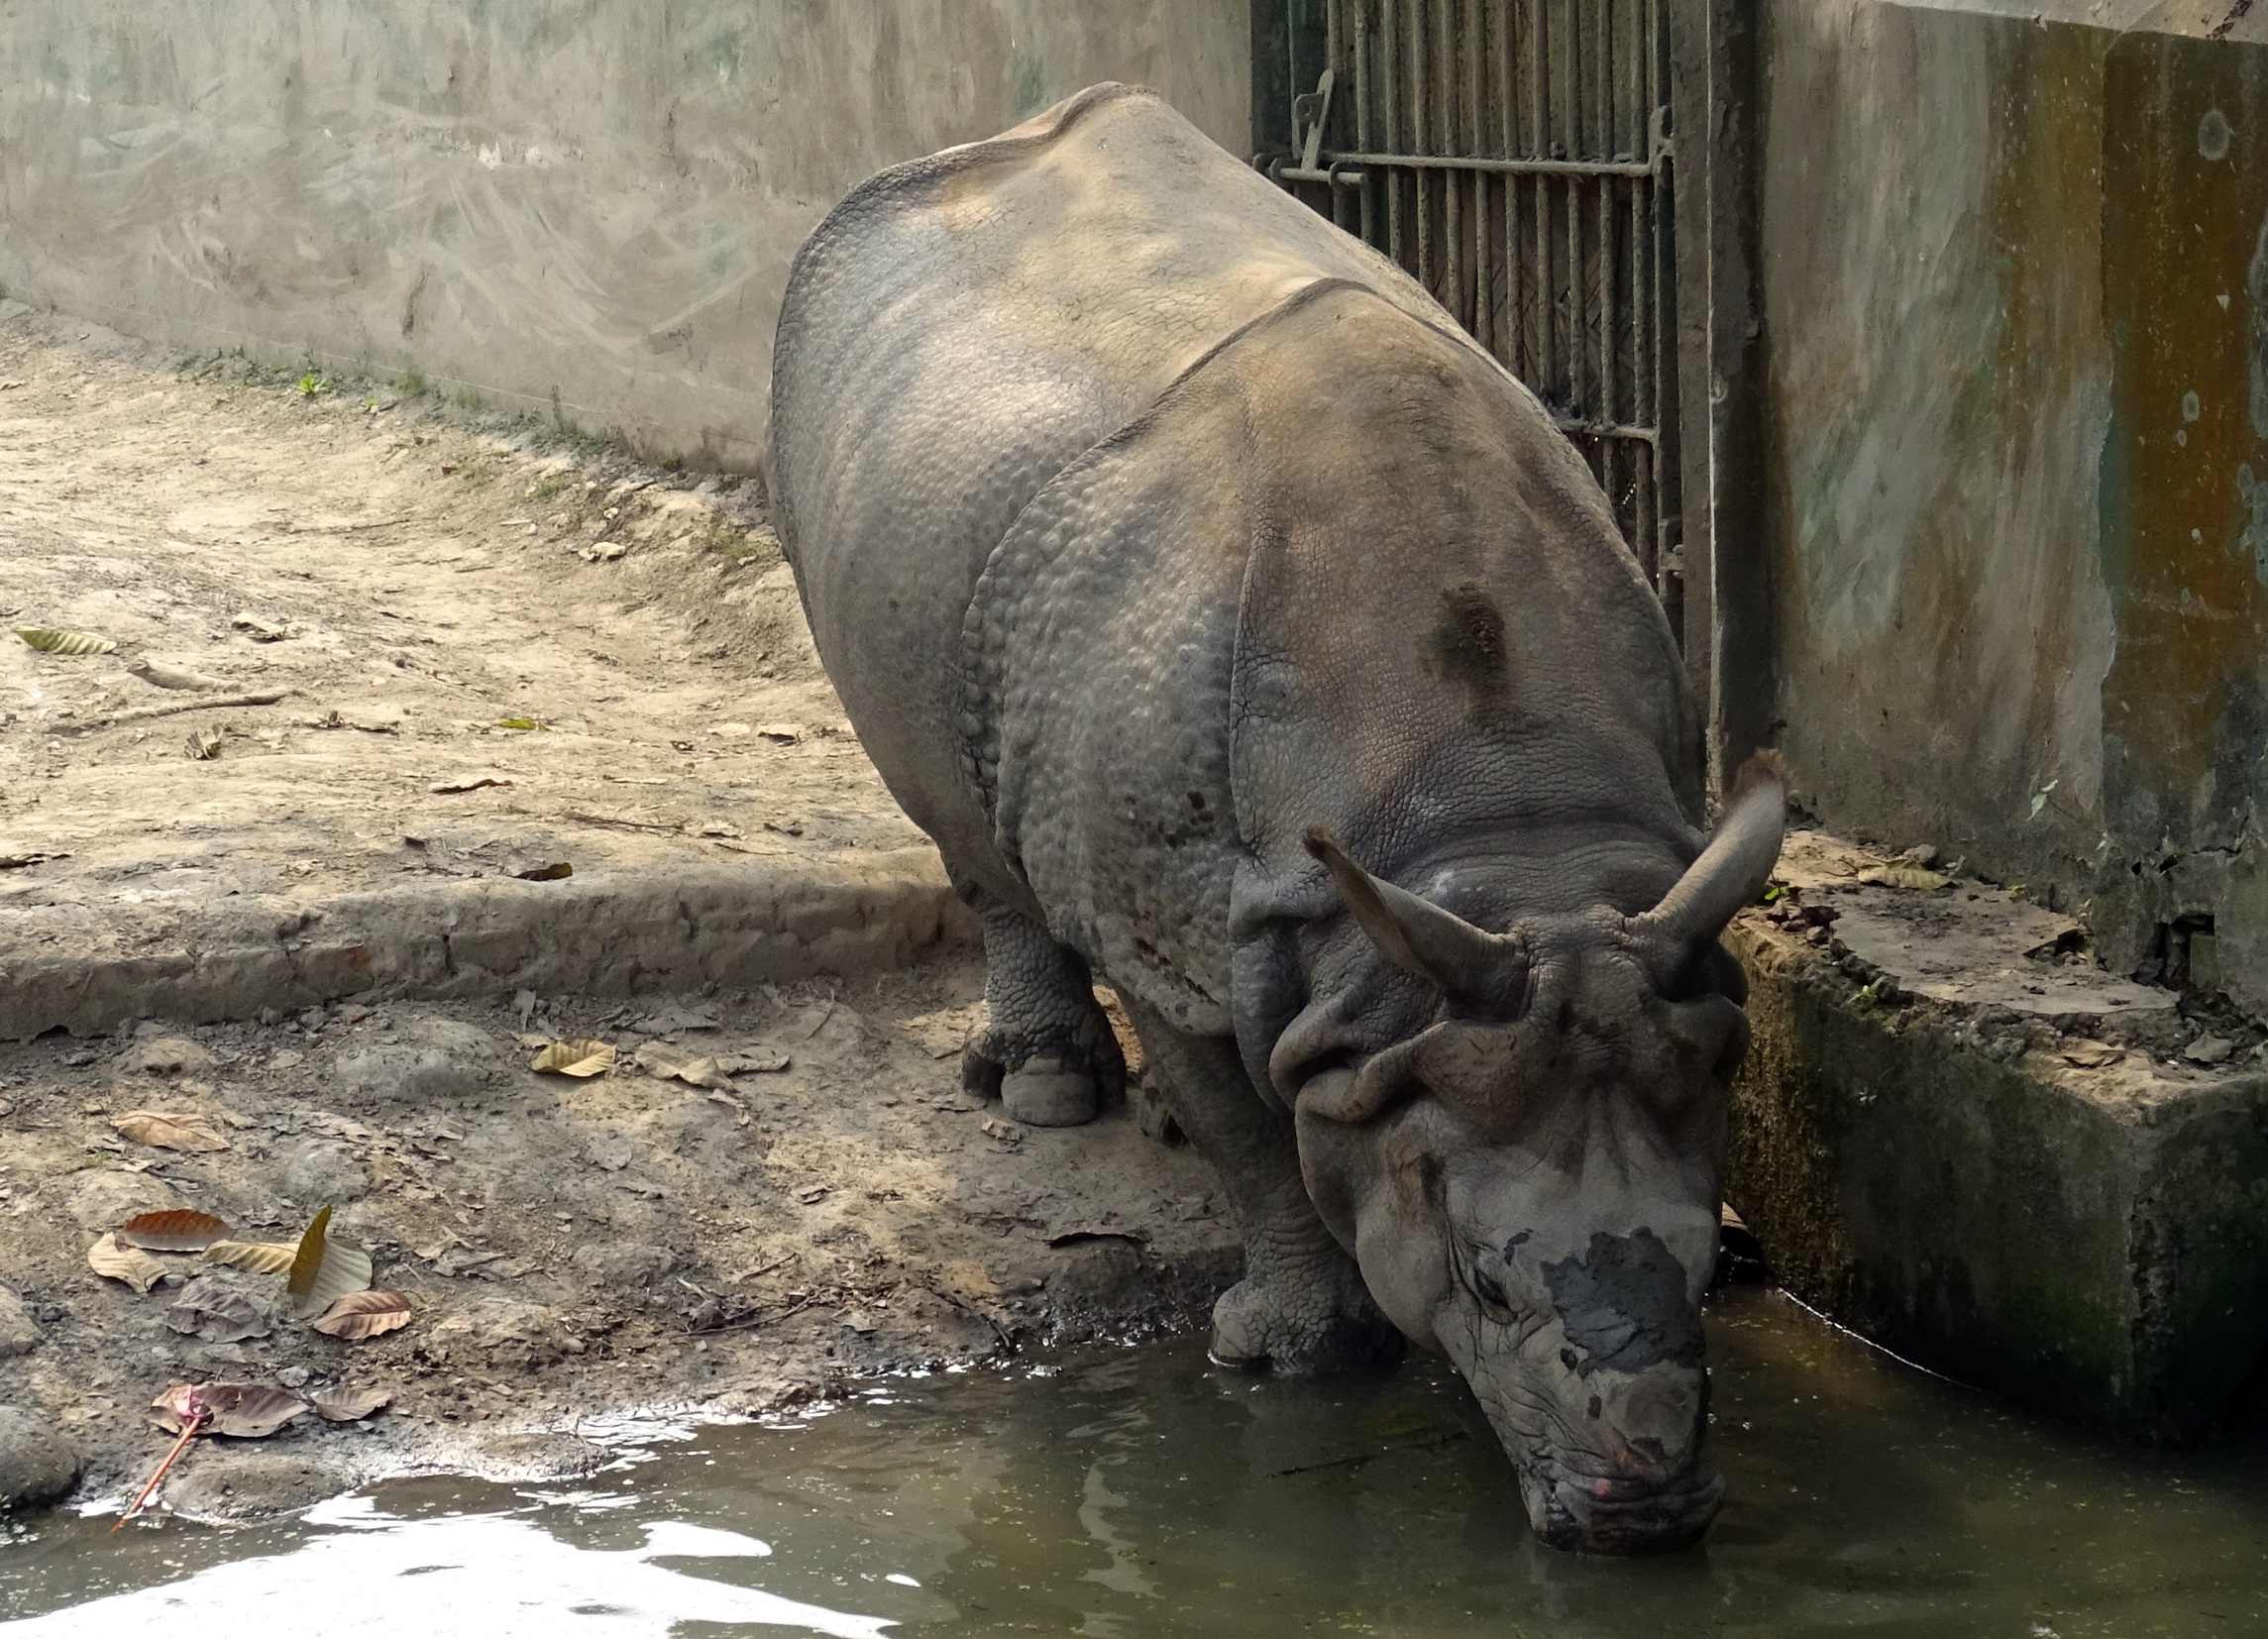
animal, recreation, wildlife, wild, zoo, mammal, fauna, rhino, rhinoceros, endangered, india, hippopotamus, kolkata, outdoor recreation, one horned, unicornis